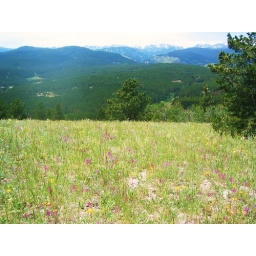
view while on a mountain bike ride this summer near Nederaland, CO. Wildflowers in July!